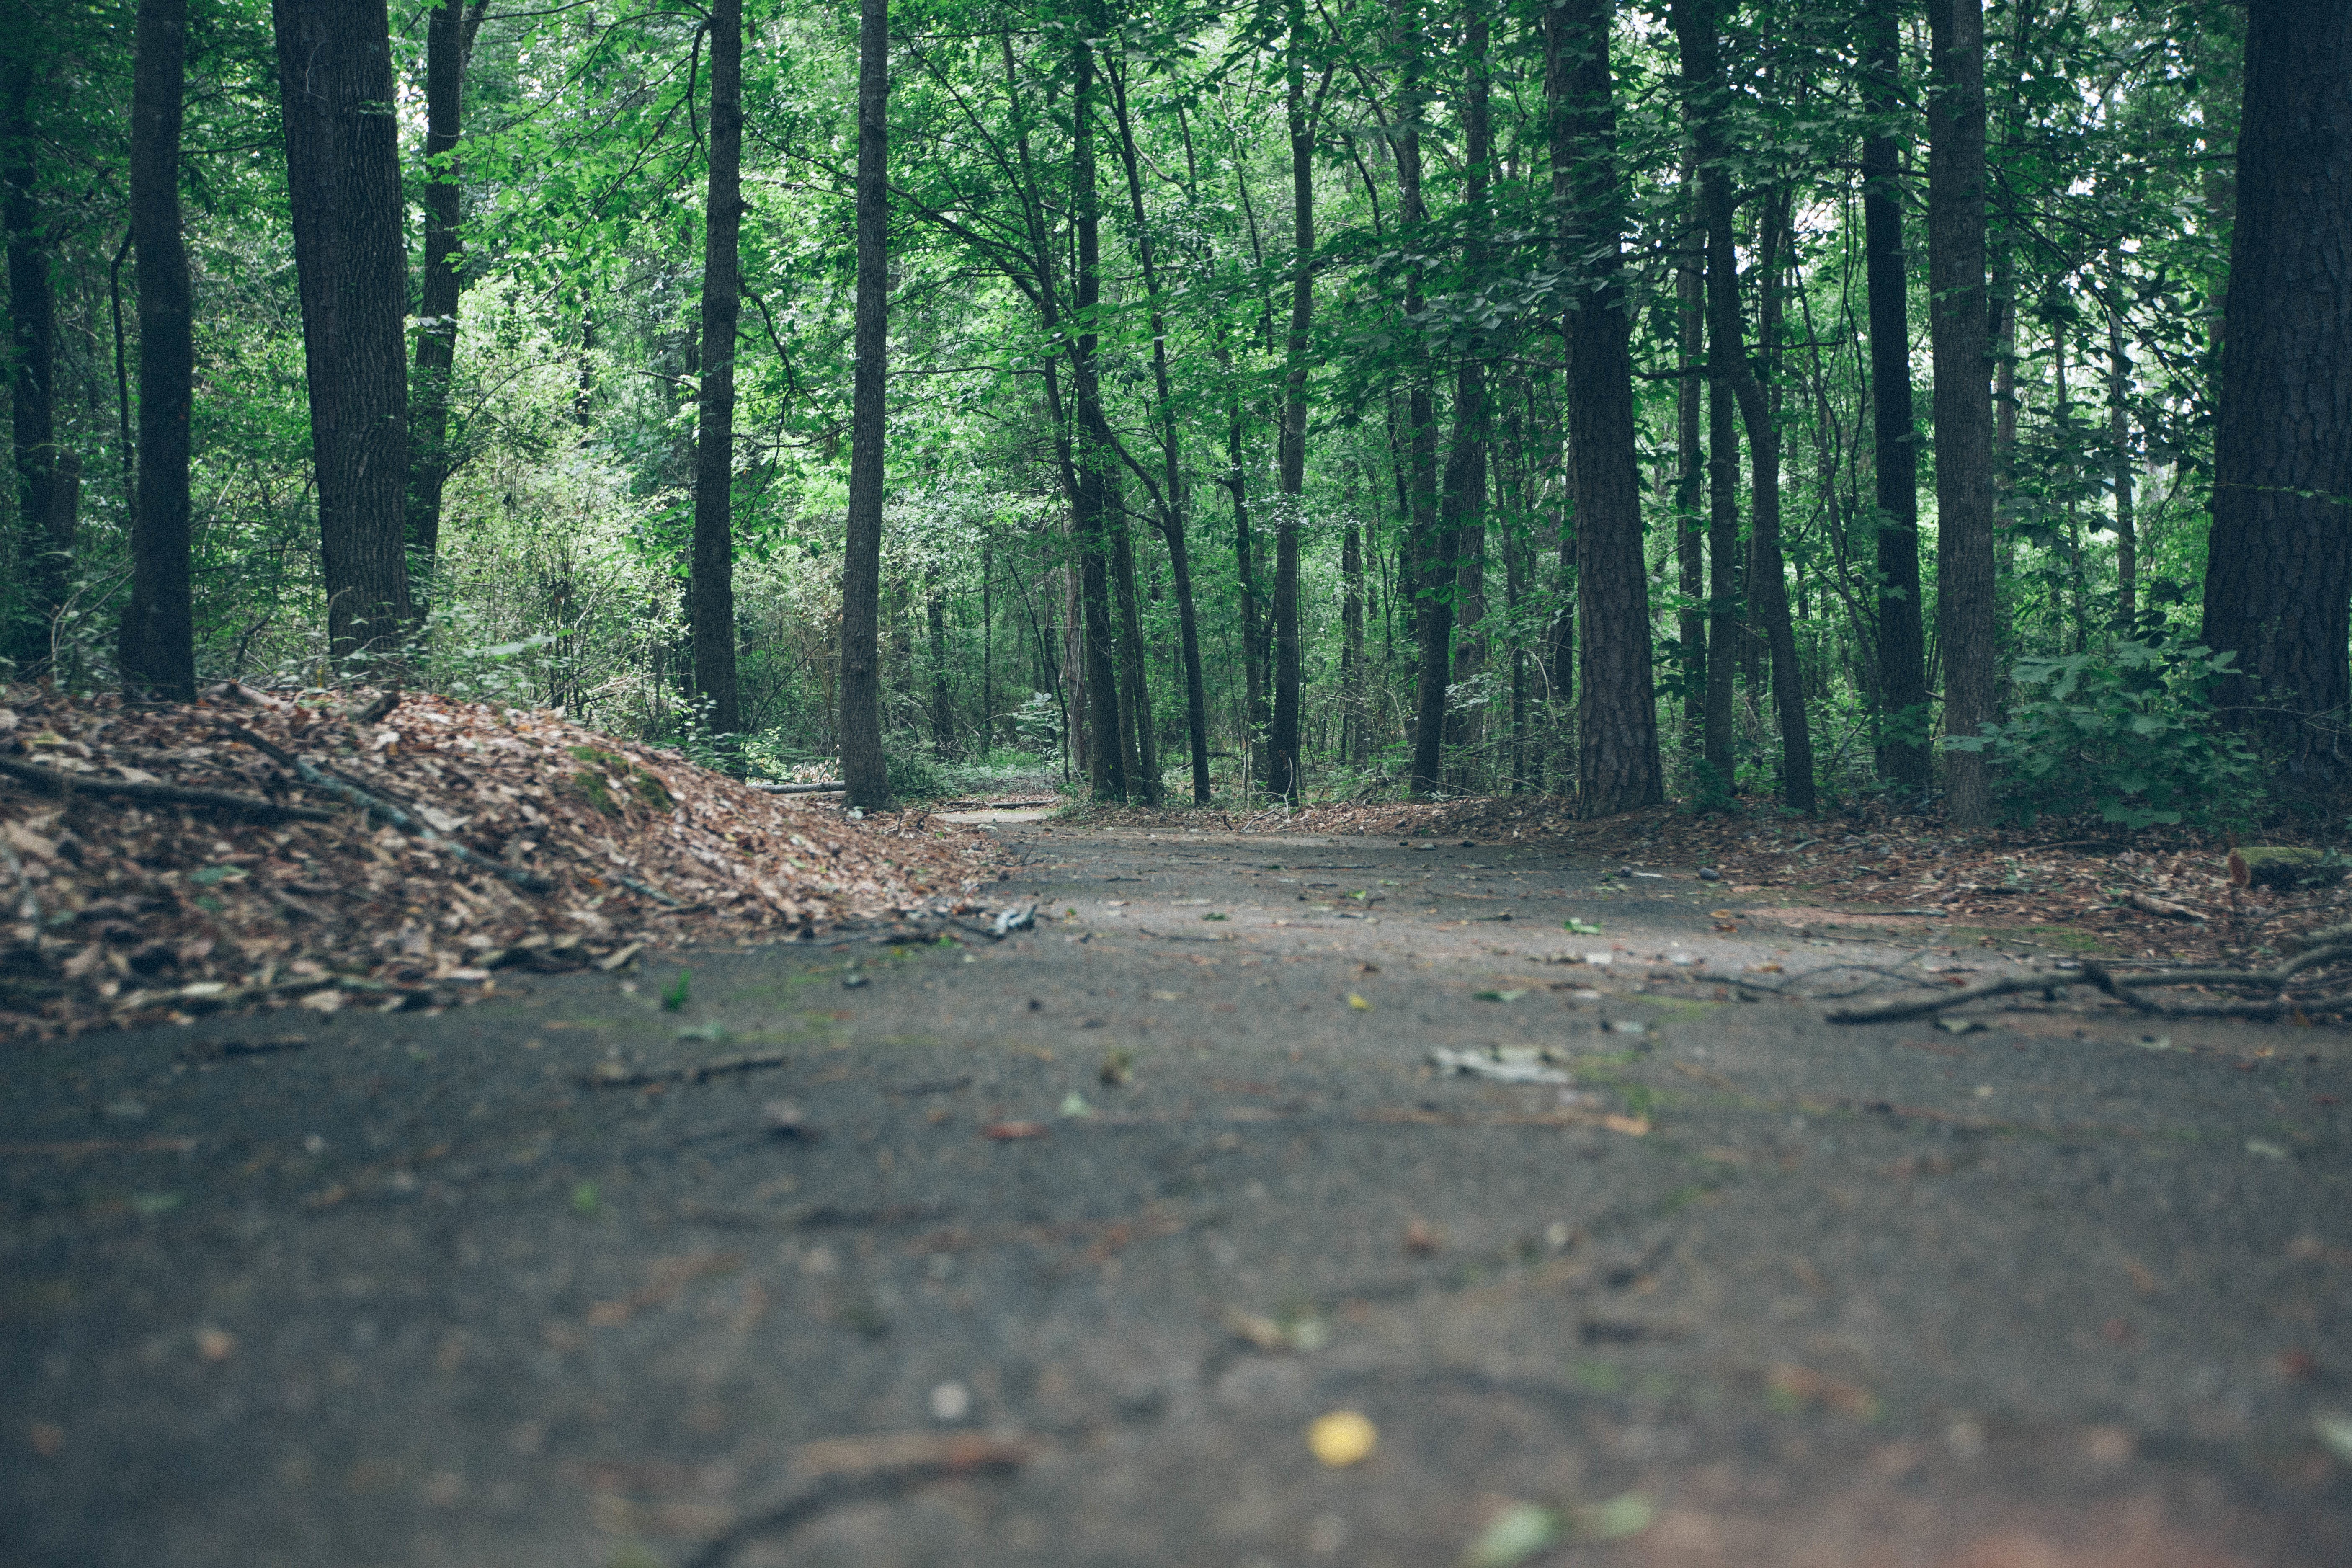
tree, nature, forest, path, wilderness, trail, ground, sunlight, leaf, dirt, autumn, soil, deciduous, woodland, habitat, ecosystem, biome, natural environment, geographical feature, atmospheric phenomenon, woody plant, temperate broadleaf and mixed forest, temperate coniferous forest